This Animal Is Mischievous

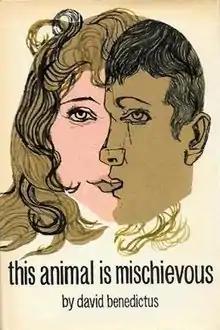
First edition (UK)(publ. Anthony Blond)

This Animal Is Mischievous is a 1965 novel by David Benedictus. It is a satire about a British brother and sister who become involved in a battle between black activists and a fascist group. According to "Time", the author's "discursive, Edwardian elegance of style is amusingly suited to satirizing upper-class pretentiousness, but his Negro characters are simply stereotypes and his twittering wittiness collapses at last into sentimentality."